Classico algérien

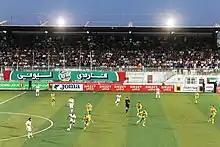
MC Alger vs JS Kabylie on October 30, 2014

The Classico algérien is the name given to matches between MC Alger and JS Kabylie, This name is inspired by the Spanish El Clásico between Real Madrid CF and FC Barcelona.